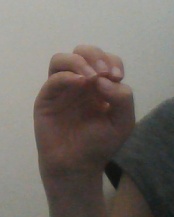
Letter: ha